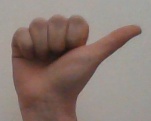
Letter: dhad